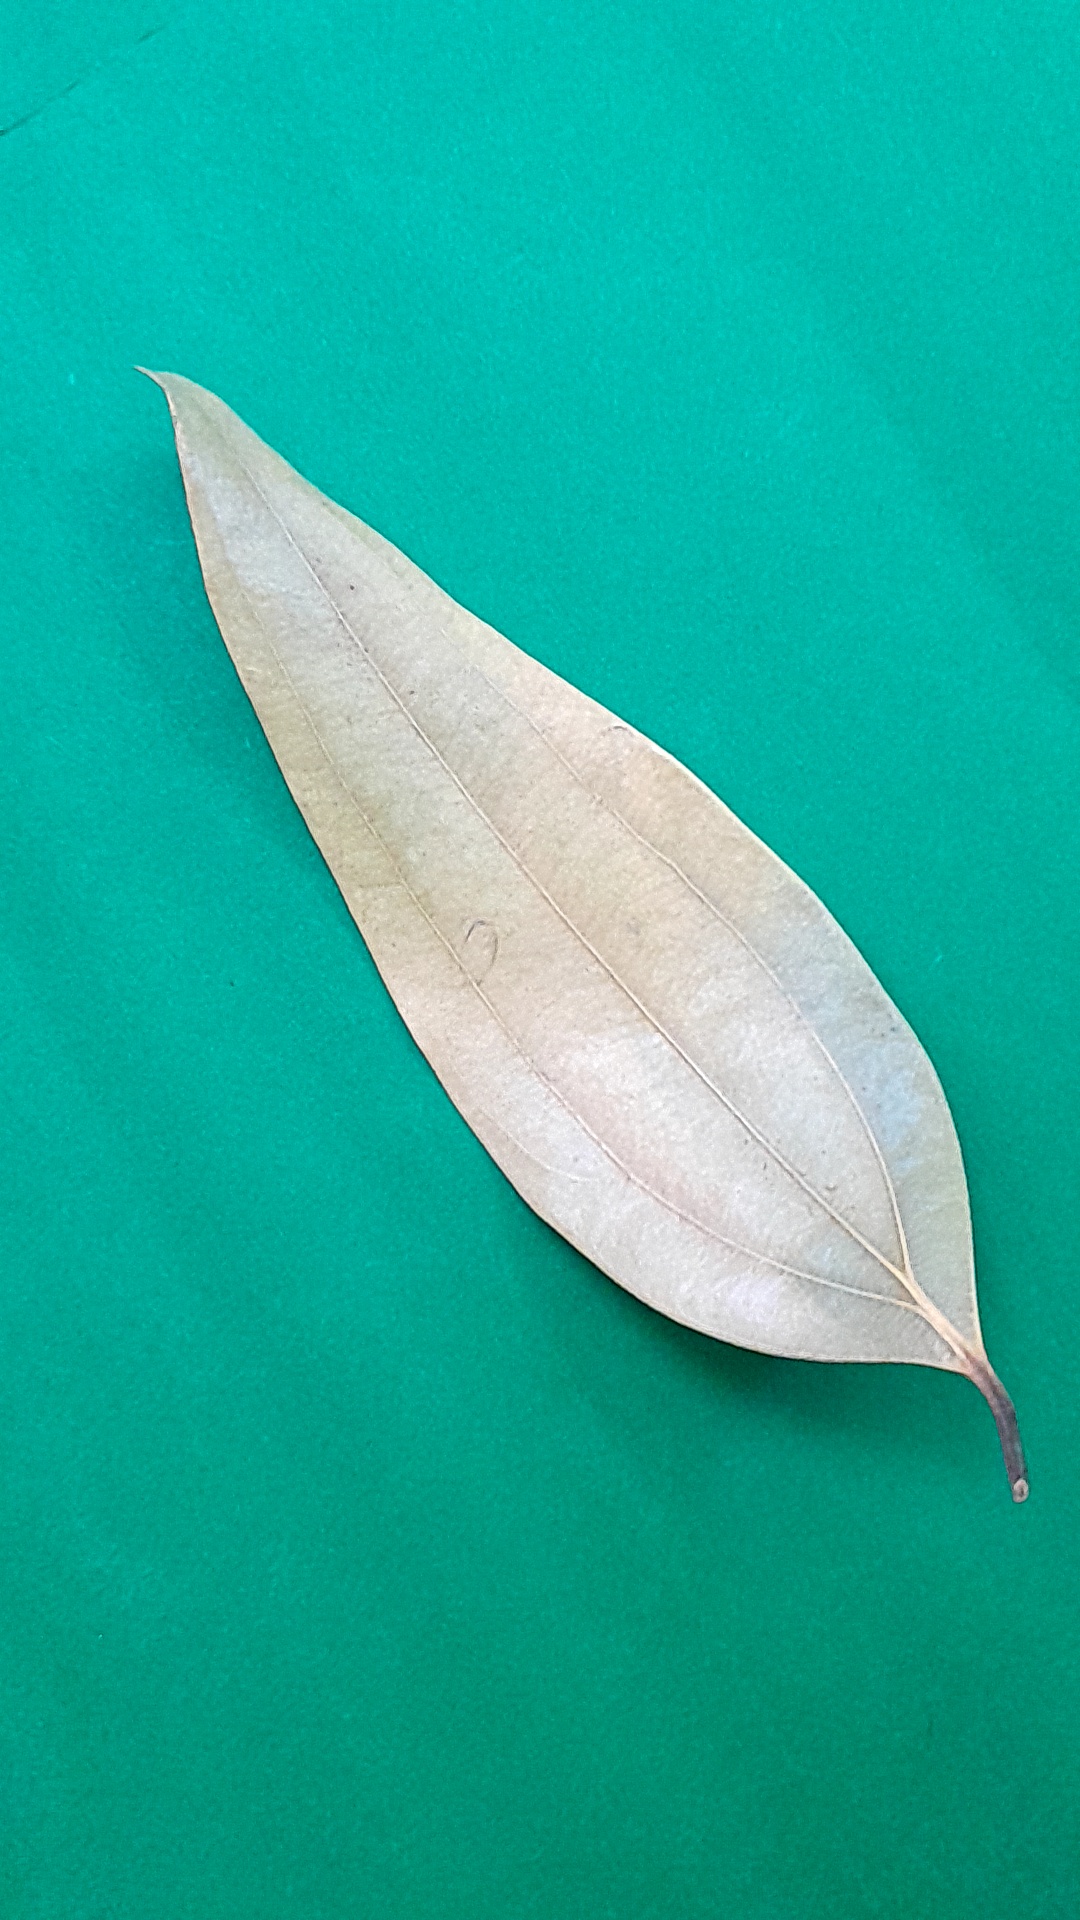
Label: Dry Leaf